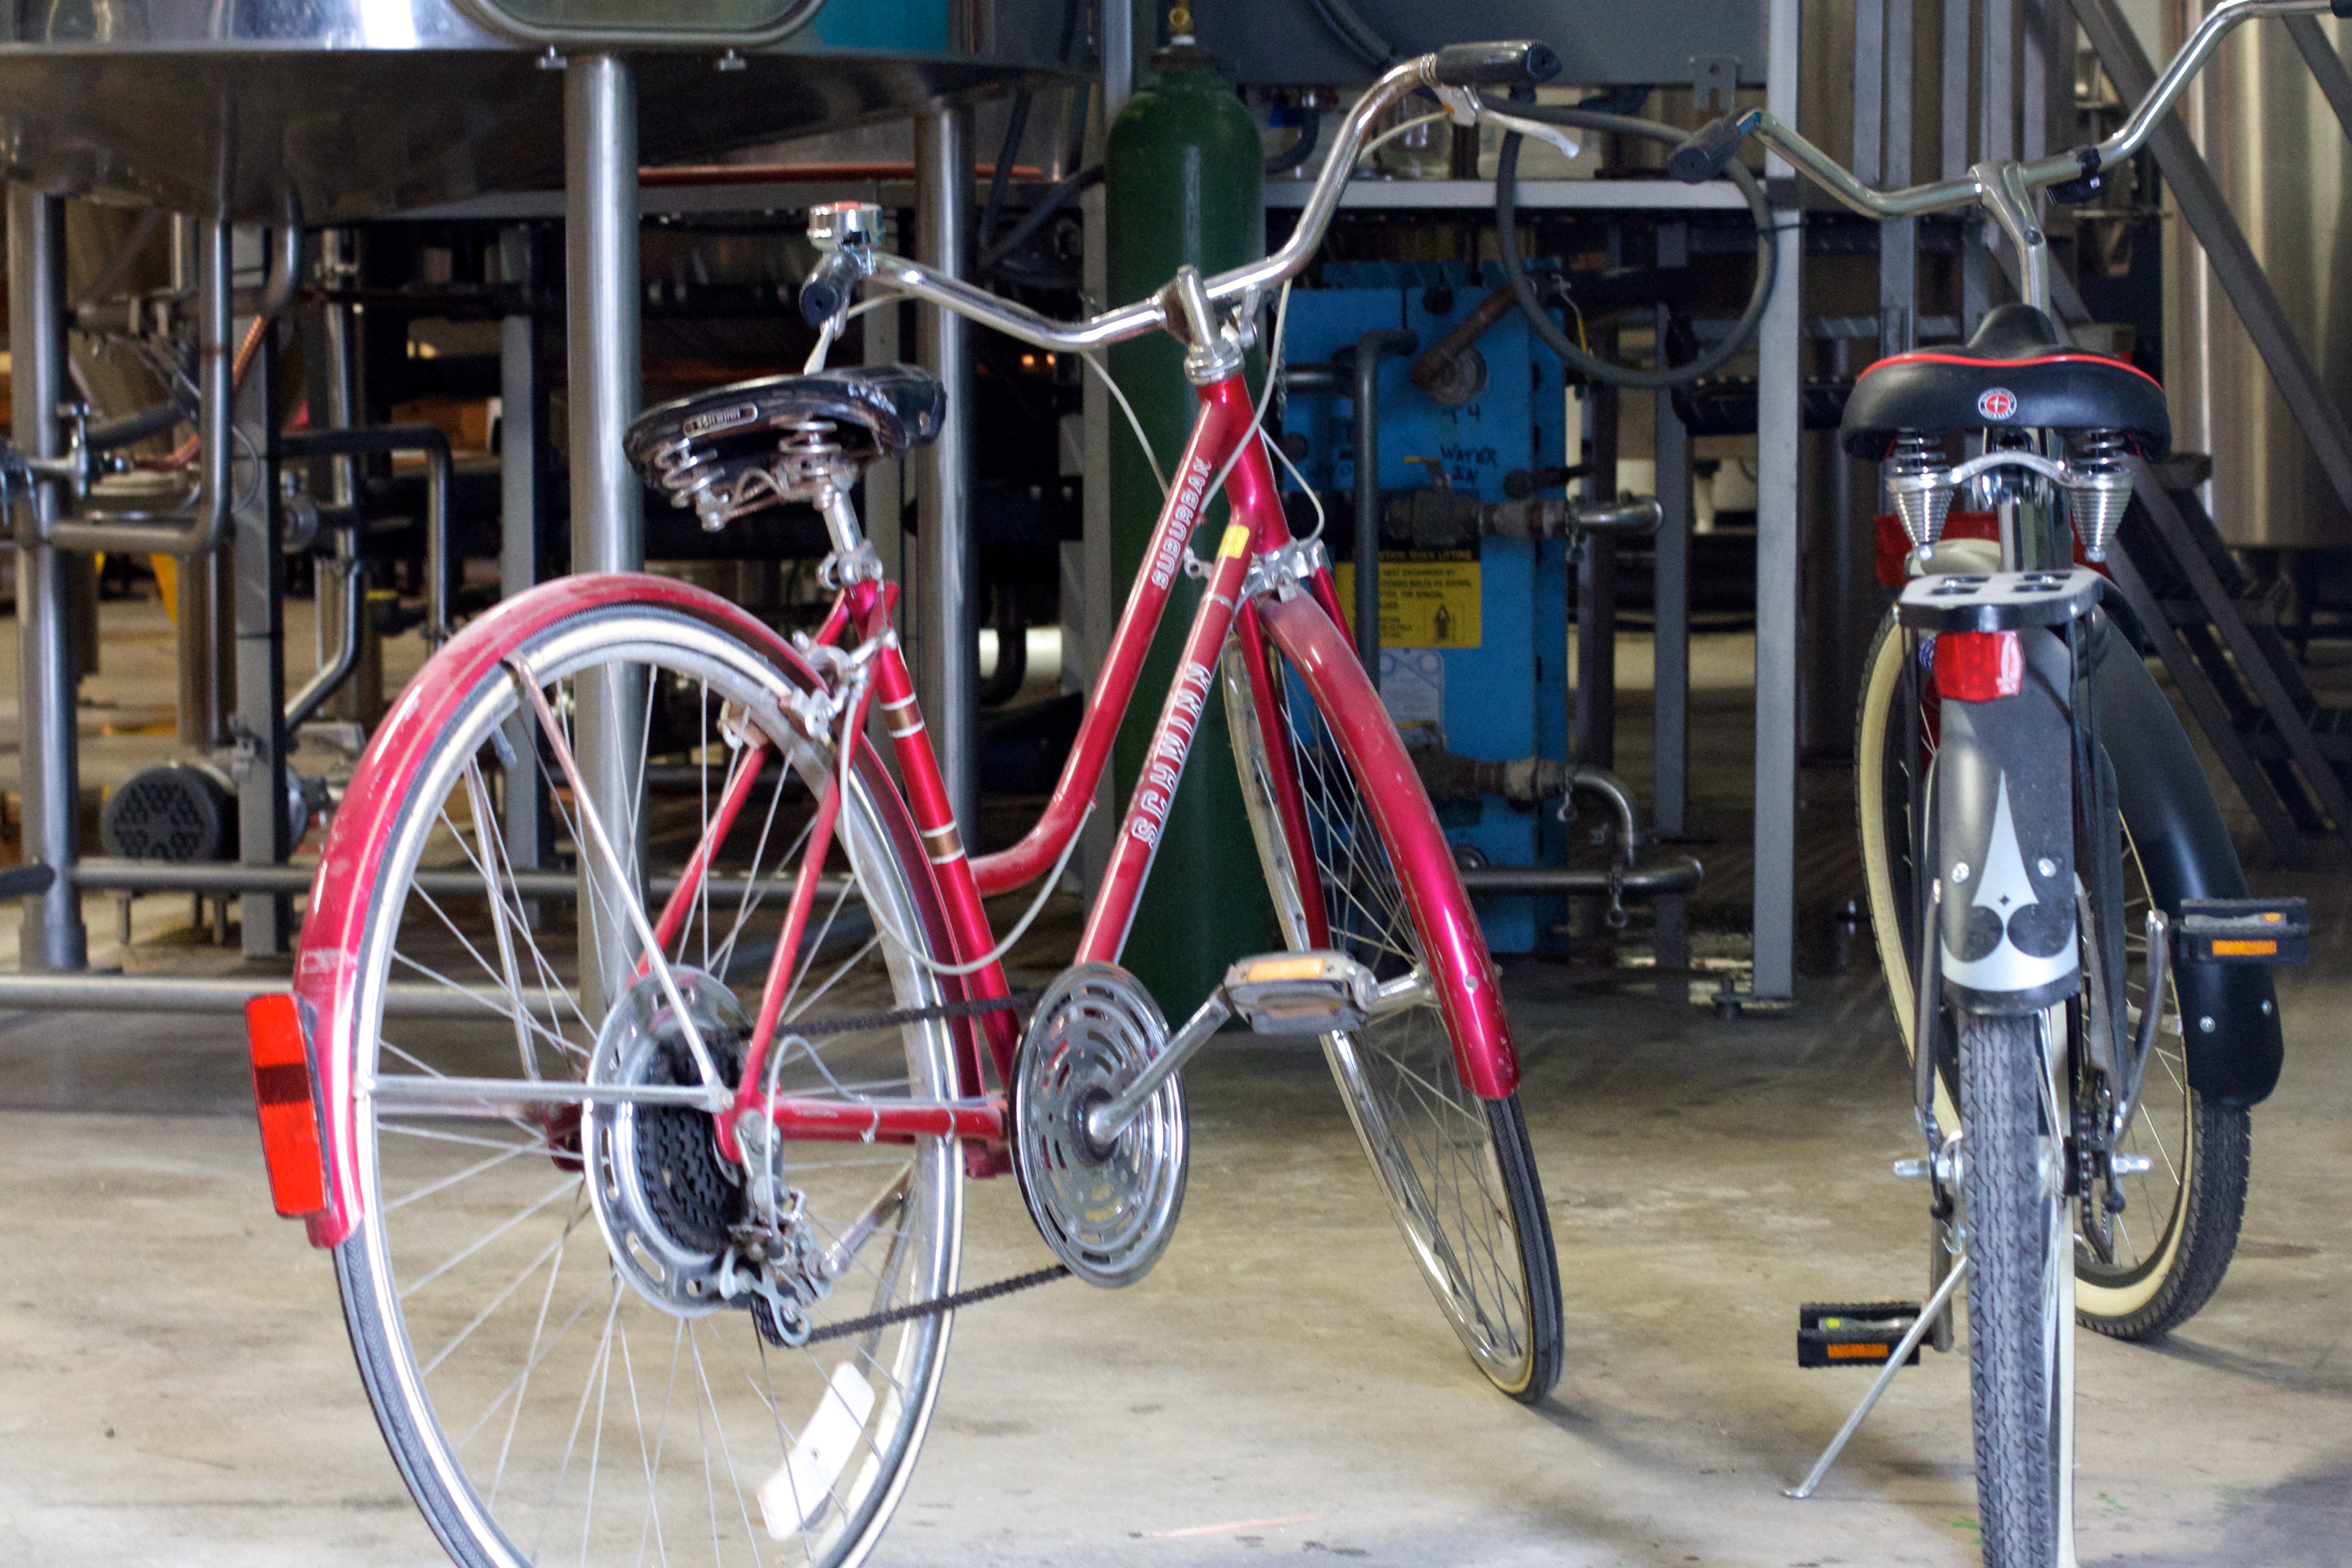
wheel, bicycle, vehicle, sports equipment, mountain bike, cycling, thatbrewery, road cycling, land vehicle, cyclo cross bicycle, bicycle racing, road bicycle, racing bicycle, hybrid bicycle